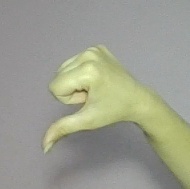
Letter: waw